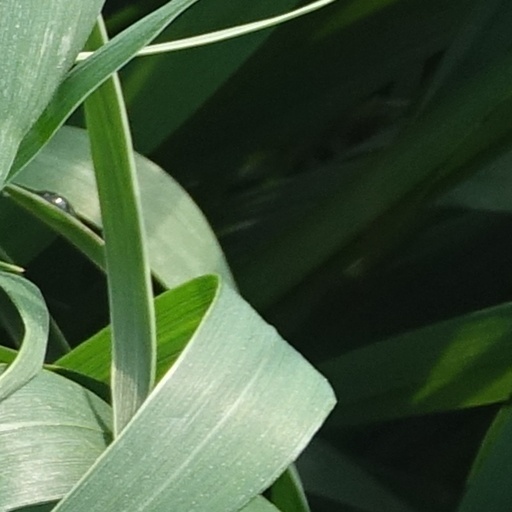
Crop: wheat